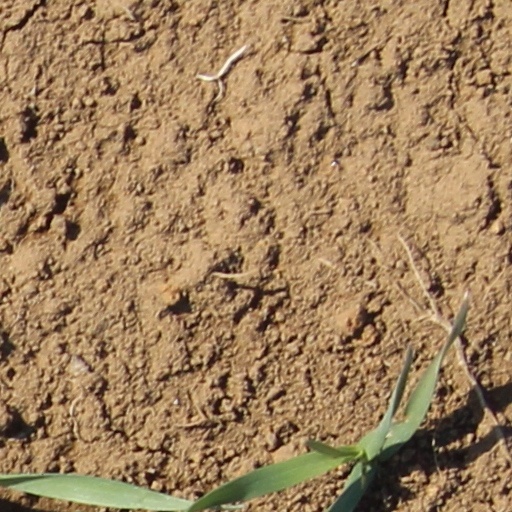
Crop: wheat